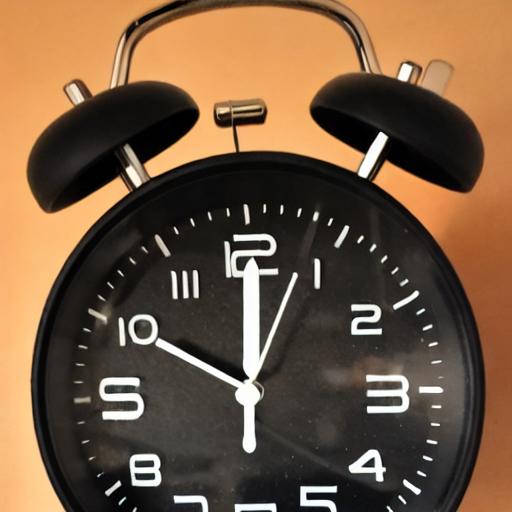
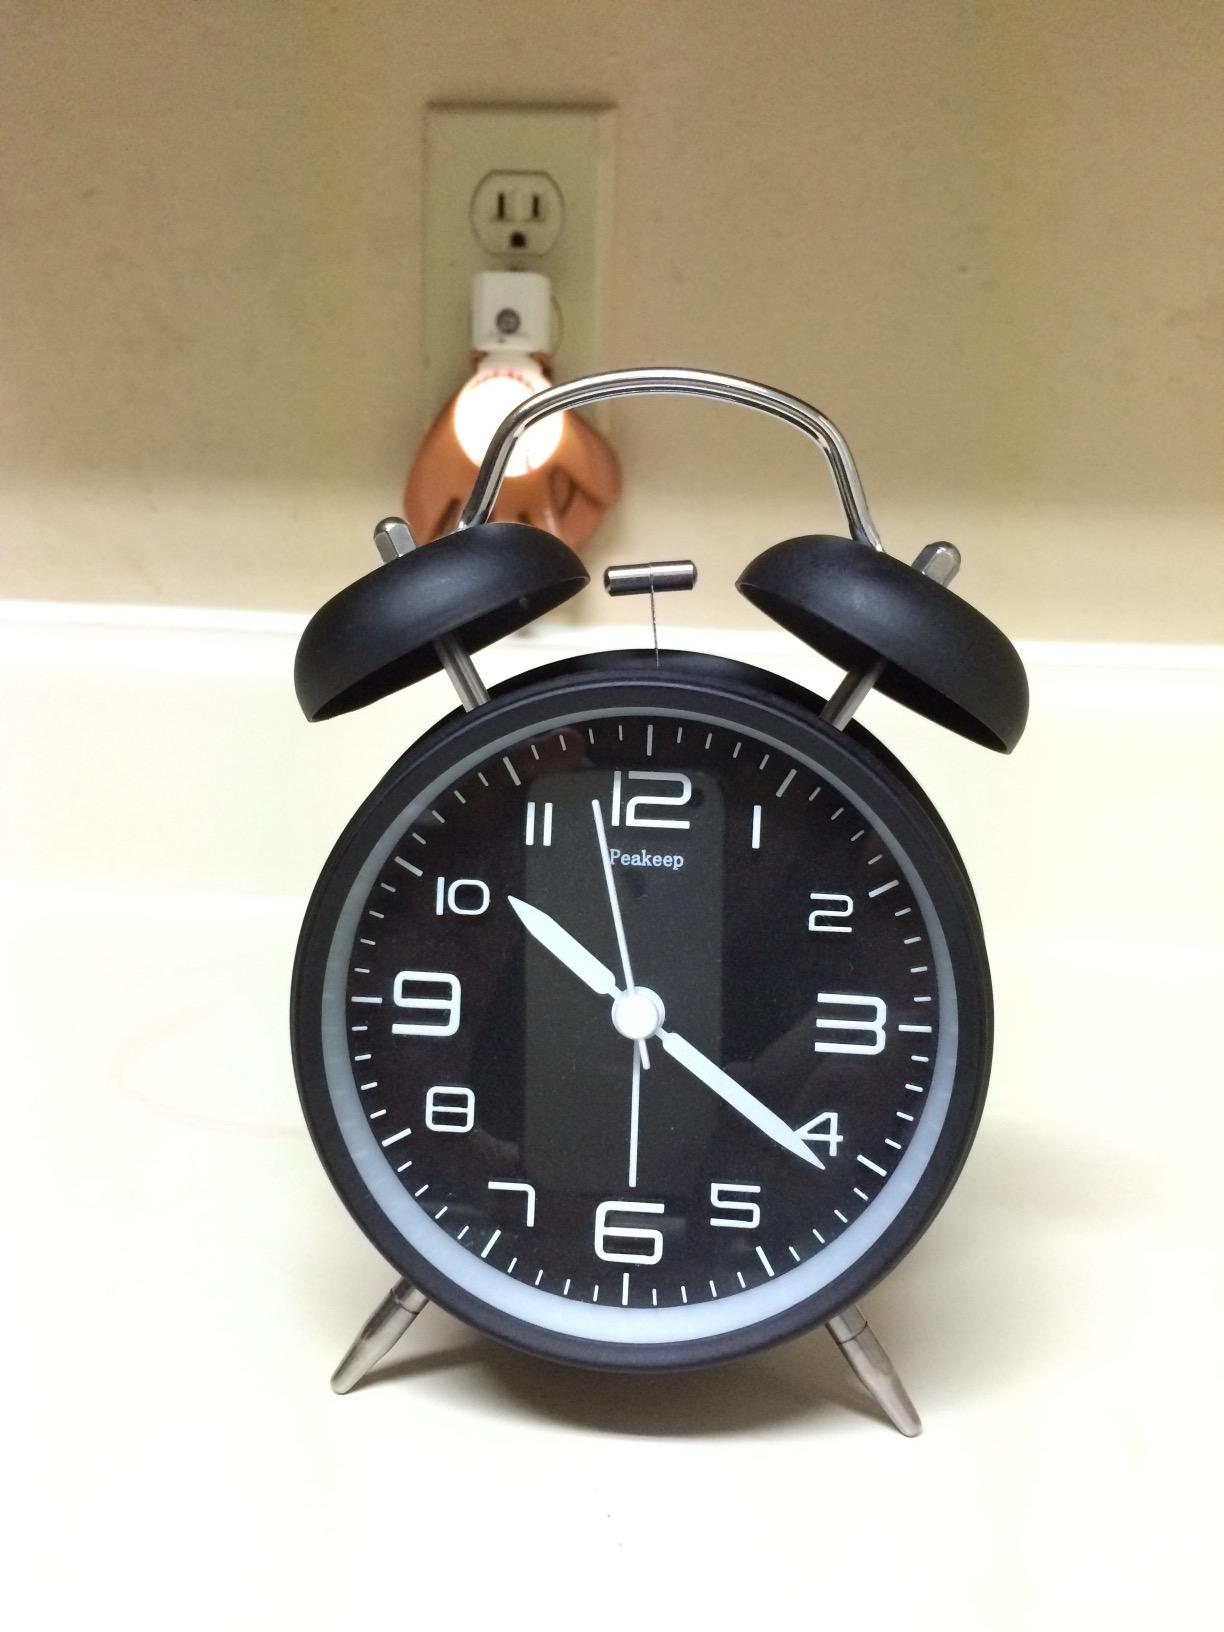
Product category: clock
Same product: no